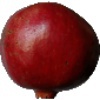
Label: Pomegranate 1